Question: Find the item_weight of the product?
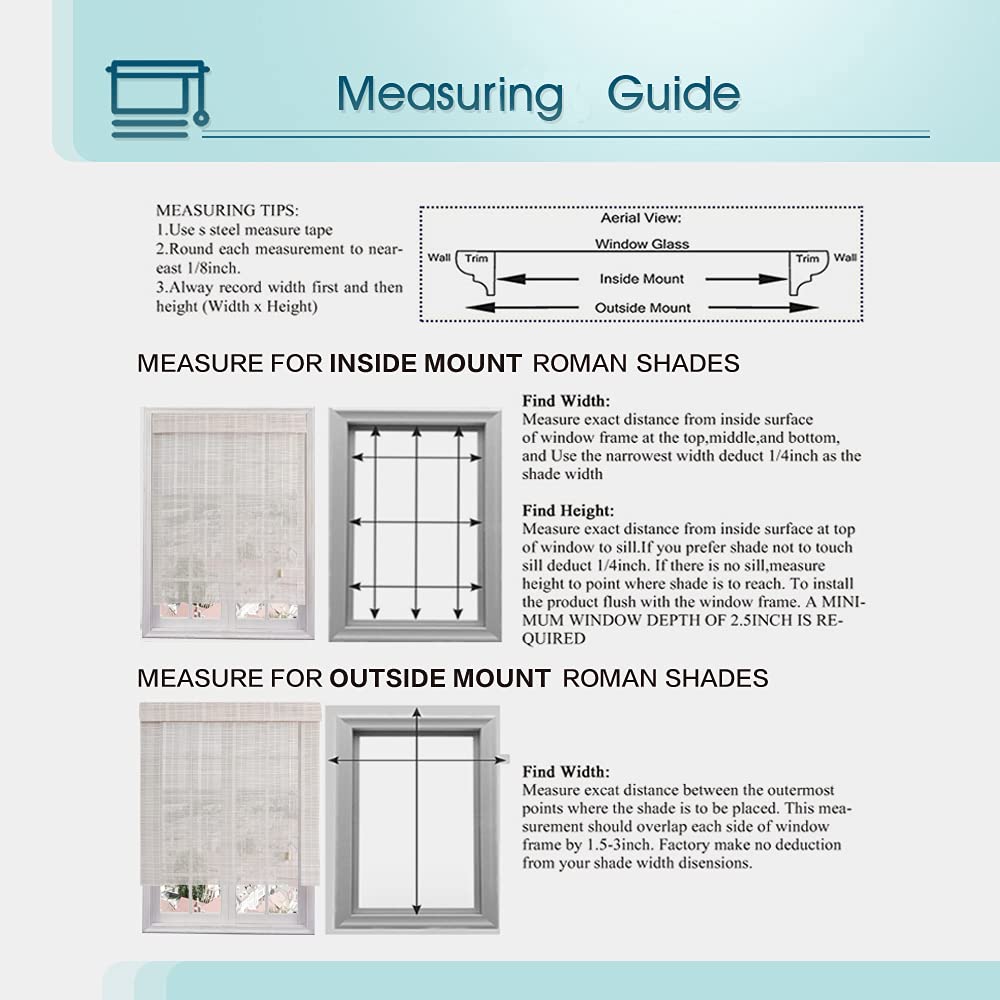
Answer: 2.0 pound